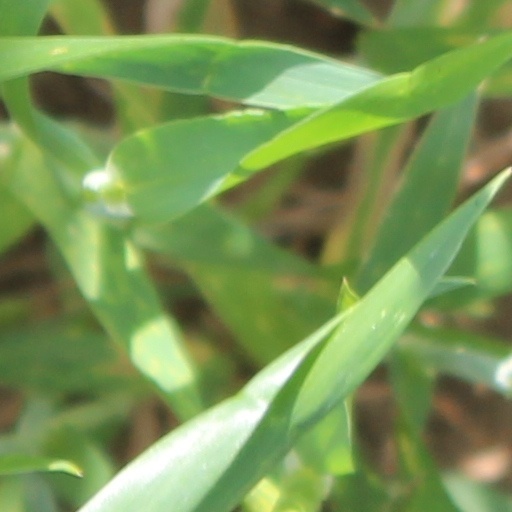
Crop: wheat